Leonard Marshall

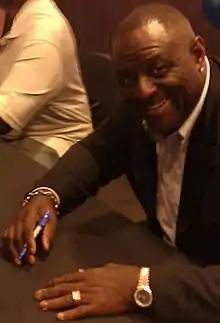
Marshall in 2011

Leonard Allen Marshall Jr. (born October 22, 1961) is an American former professional football player who was a defensive lineman for twelve seasons in the National Football League (NFL). Selected 37th overall in the 1983 NFL draft, he spent the first ten seasons of his career with the New York Giants where he accumulated 79.5 sacks, ranking him third in team history. He was twice selected to the Pro Bowl and twice named NFL Defensive Lineman of the Year following the 1985 and 1986 seasons. He won two championships with the Giants, recording three and a half sacks in the two Super Bowl games which he played in. Marshall is most famously known for his 1991 hit on Joe Montana that knocked him out of the NFC championship game, after which Montana would not play another regular season game for almost two years. After his time with the Giants, Marshall went on to play a season each for the New York Jets and Washington Redskins before retiring from football at the age of 33. Marshall played college football at Louisiana State University.